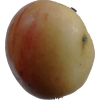
Label: apple